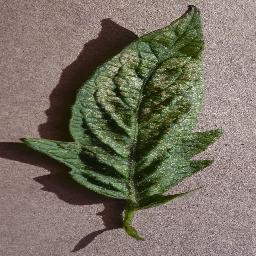
Label: Tomato___Spider_mites Two-spotted_spider_mite